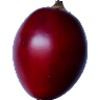
Label: tamarillo